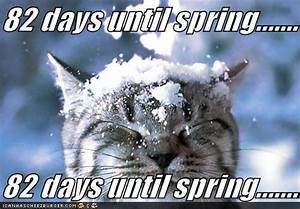
Label: cat